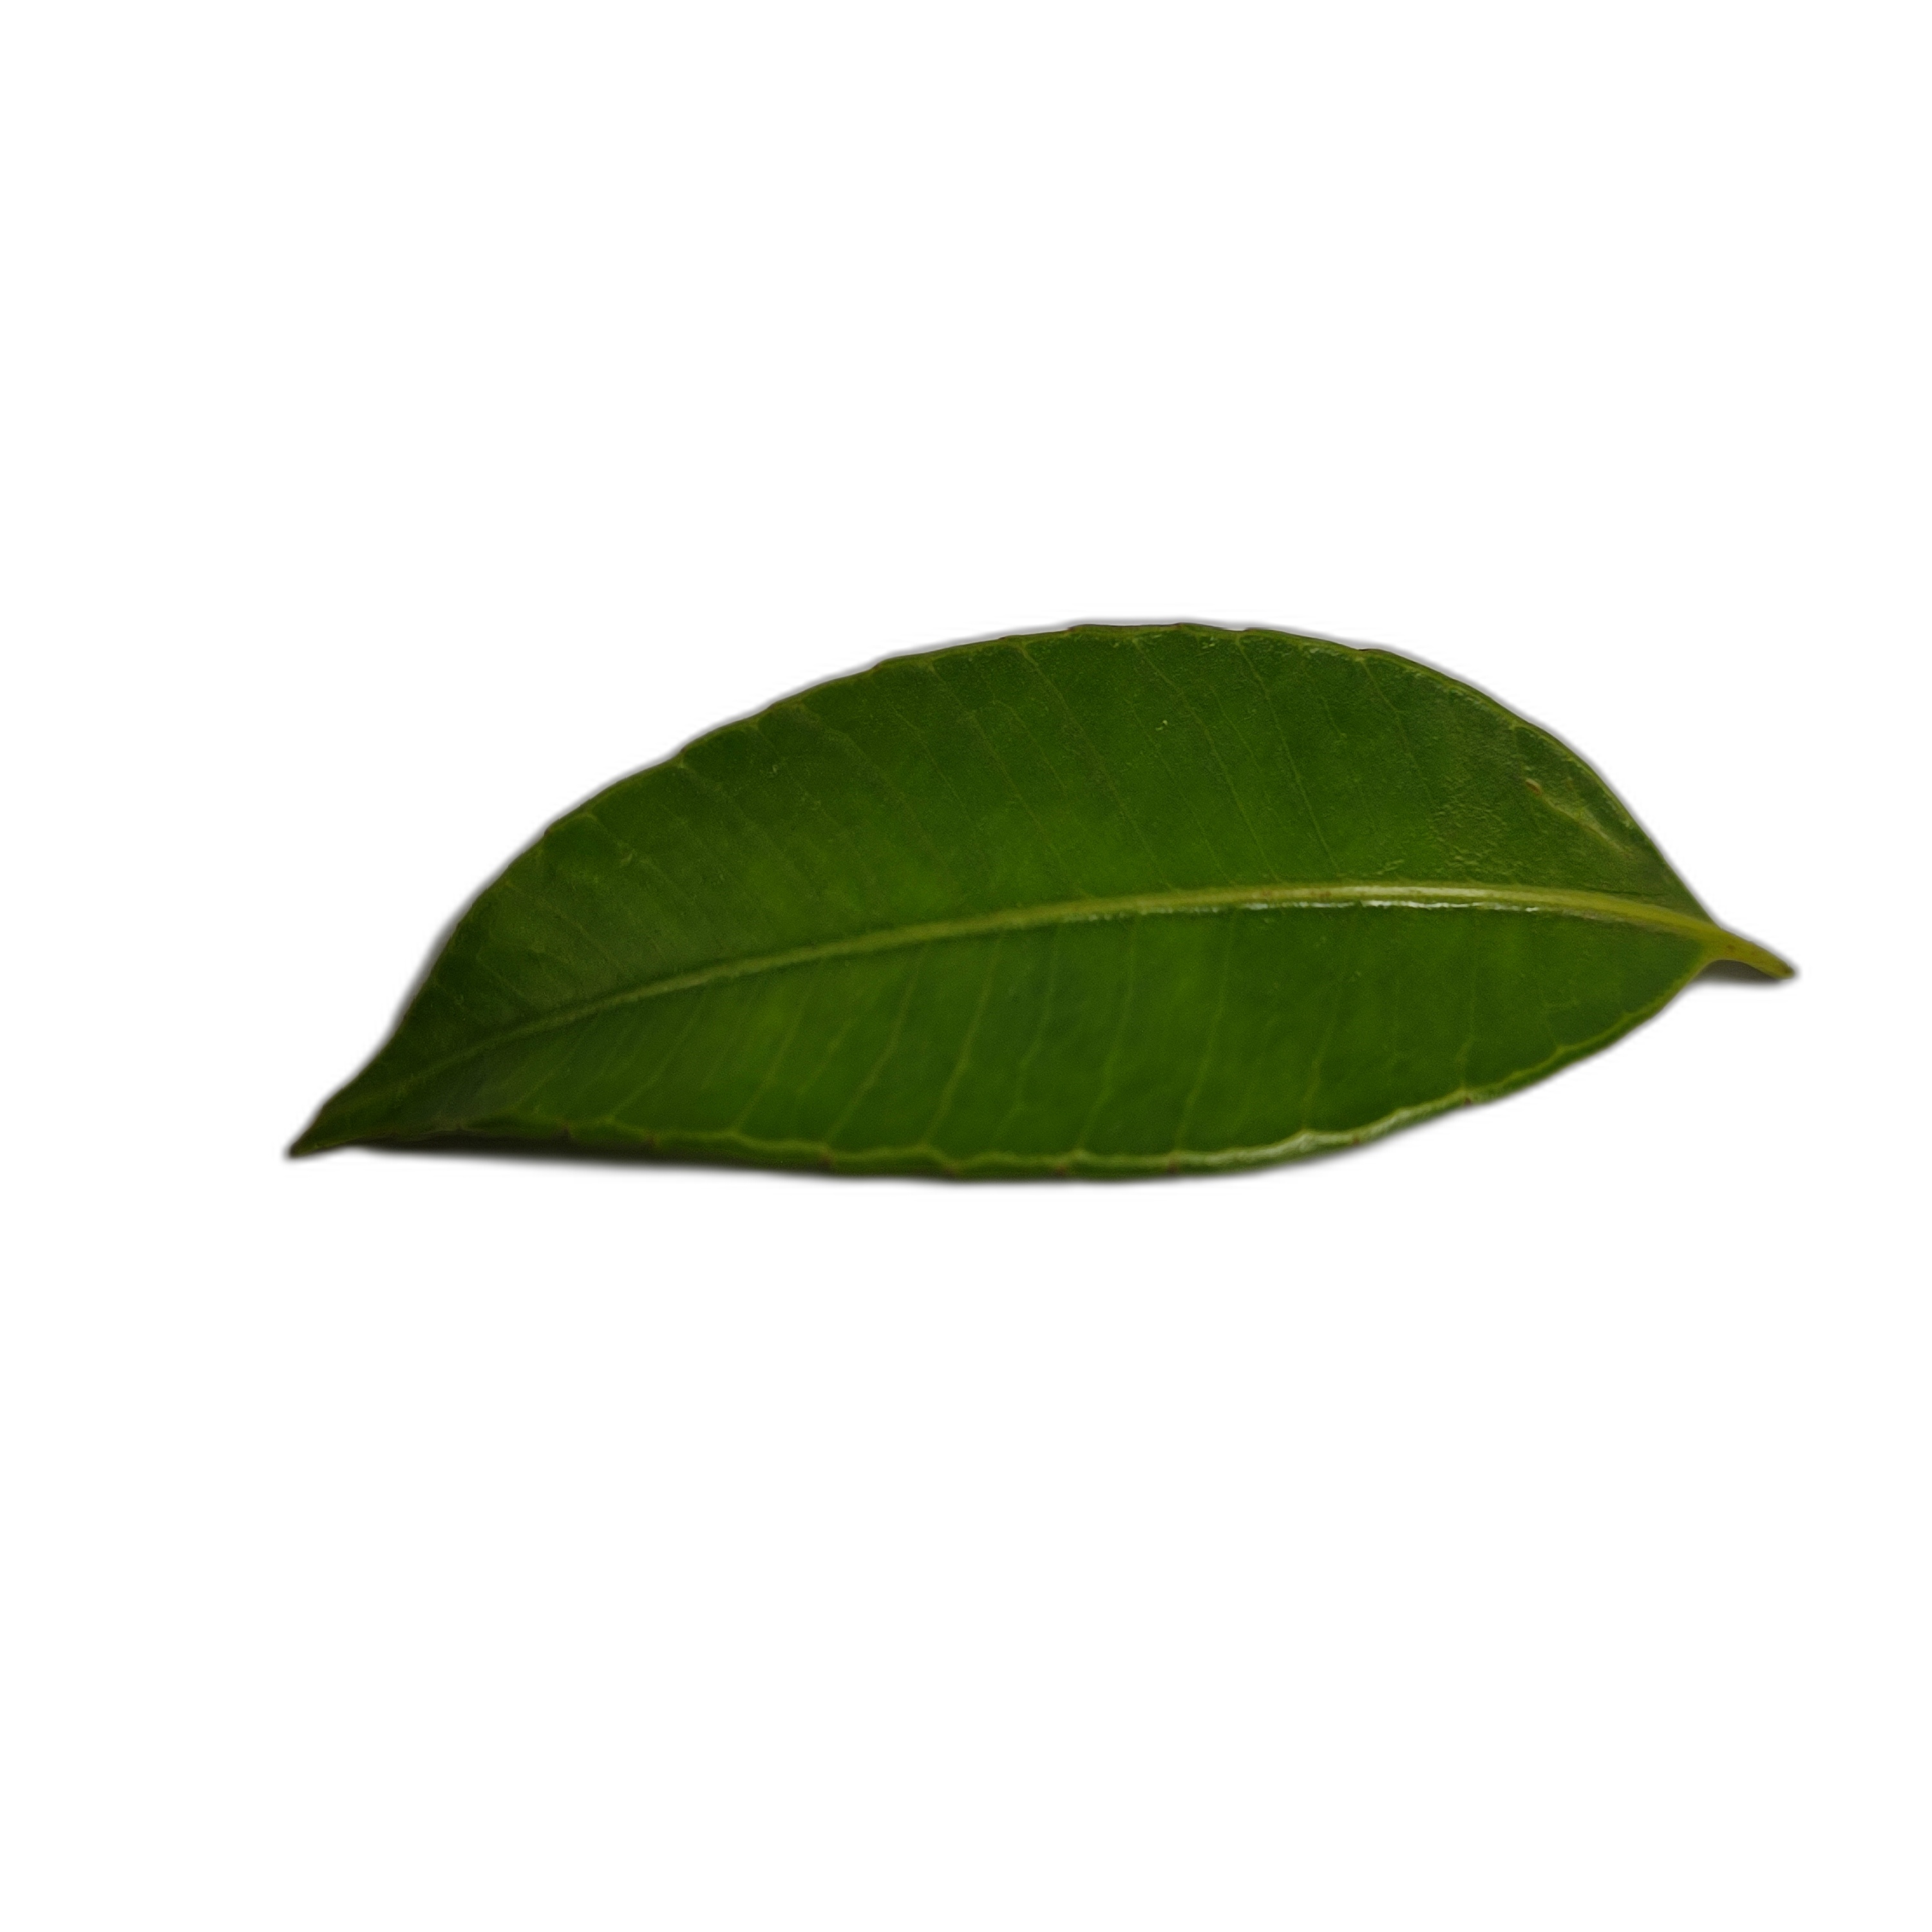
Label: healthy